2022 Maryland gubernatorial election

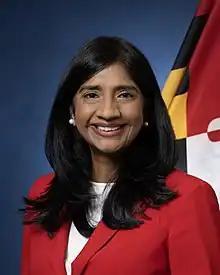
Former state delegate Aruna Miller was nominated for lieutenant governor.

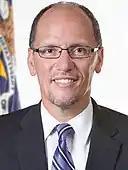
Former U.S. Labor Secretary and DNC Chair Tom Perez finished second in the primary.

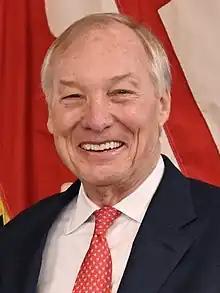
Maryland Comptroller Peter Franchot finished third.

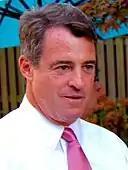
Former Maryland Attorney General Doug Gansler finished fifth.

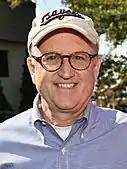
David Lashar, the Libertarian nominee

The first two major Democratic candidates to announce were state Comptroller Peter Franchot and former Prince George's County executive Rushern Baker. Both Franchot and Baker were seen as the leading candidates in the race, but early polling showed that more than 40 percent of likely voters were still undecided. With high name recognition and a big war-chest built up over years without primary challengers as Comptroller, Franchot entered the race as the nominal frontrunner.